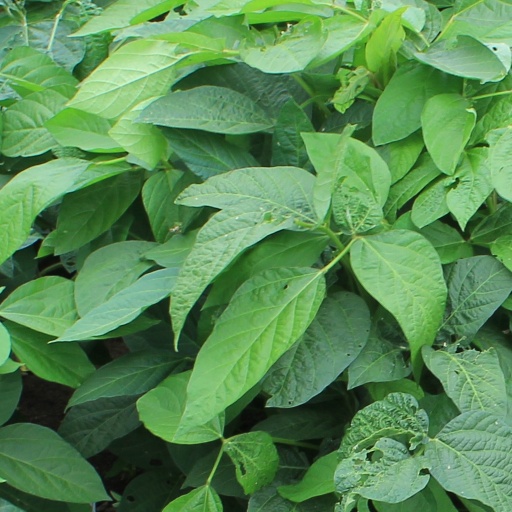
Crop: soybean